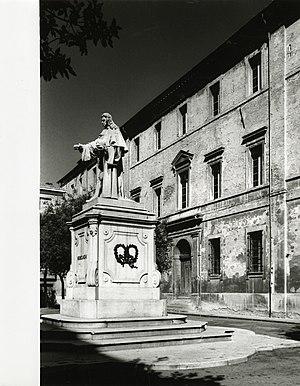
Jean-Baptiste Morgagni, en italien, Giovanni Battista Morgagni, est un médecin italien du XVIIIᵉ siècle, considéré comme l'initiateur de l'anatomopathologie moderne. Son œuvre principale est un recueil de 700 autopsies mises en rapport avec l'histoire de la maladie.